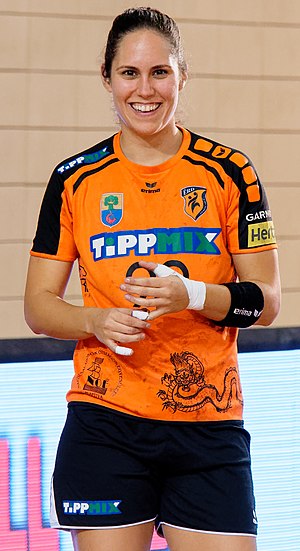
Mireya González
Mireya González Álvarez er en spansk håndboldspiller som spiller for SCM Râmnicu Vâlcea i Rumænien og Spaniens håndboldlandshold.